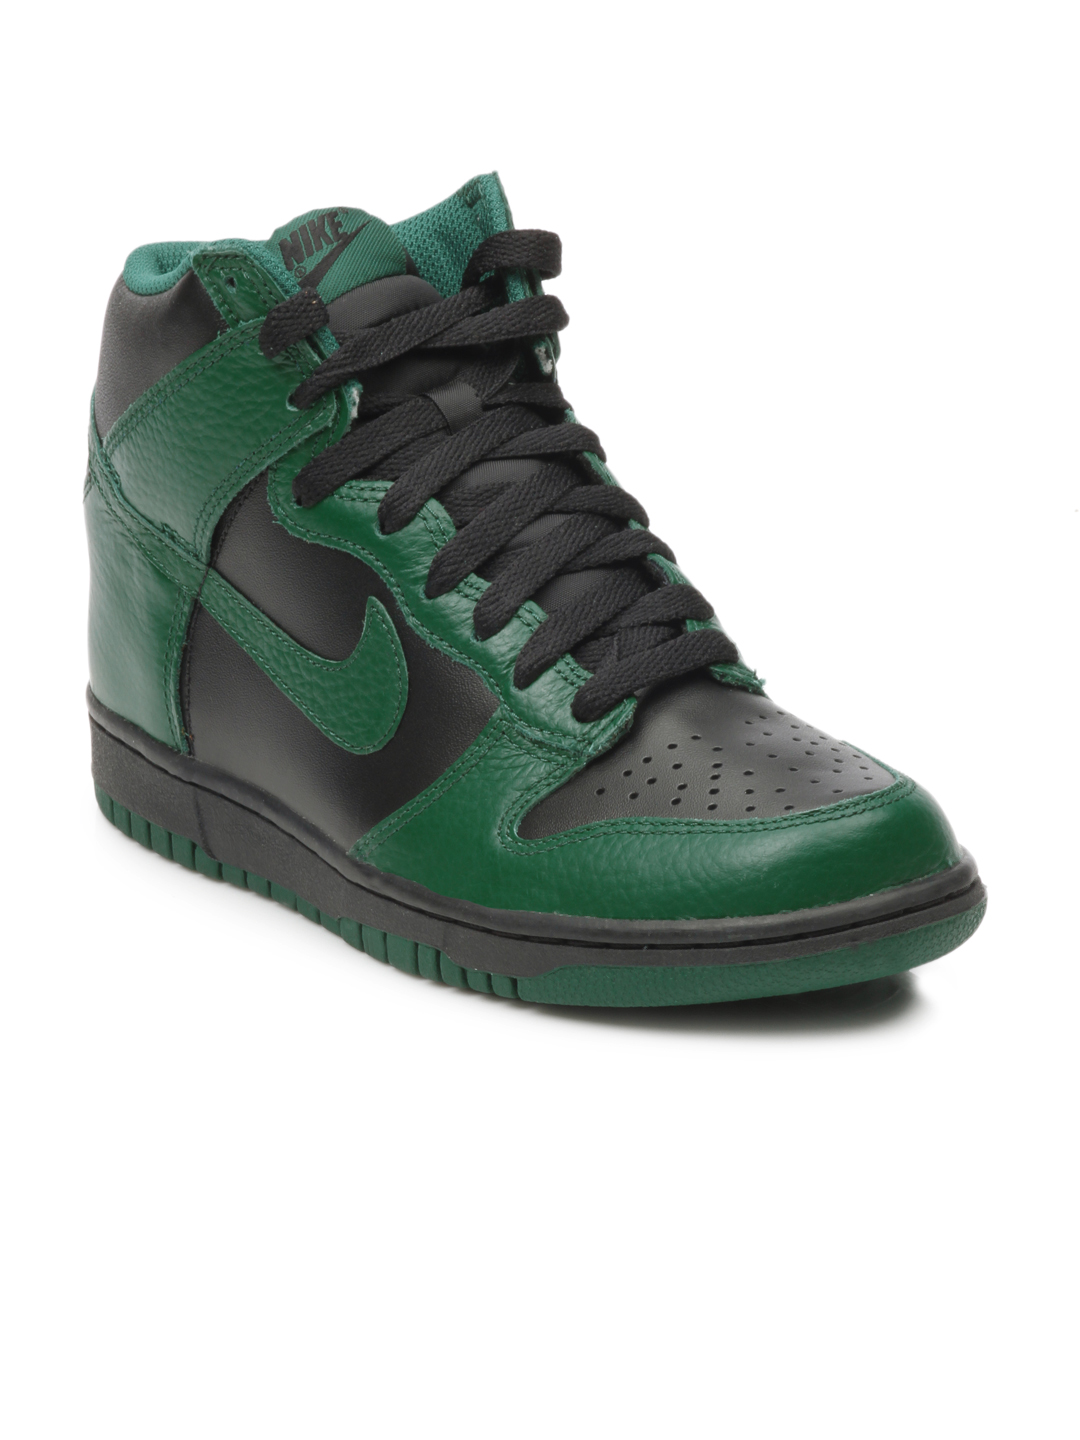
Nike Men Green Dunk High Sports Shoes
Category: Footwear / Shoes / Sports Shoes
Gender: Men
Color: Green
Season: Summer 2012
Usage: Sports